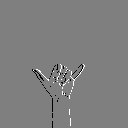
ASL letter: y